Jack Cooley

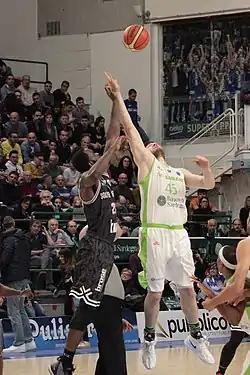
Cooley in Italy for the finals in FIBA Europe Cup 2018–2019

After going undrafted in the 2013 NBA draft, Cooley joined the Houston Rockets for the Orlando Summer League and the Memphis Grizzlies for the Las Vegas Summer League. On August 16, 2013, he signed with Trabzonspor of Turkey for the 2013–14 season.